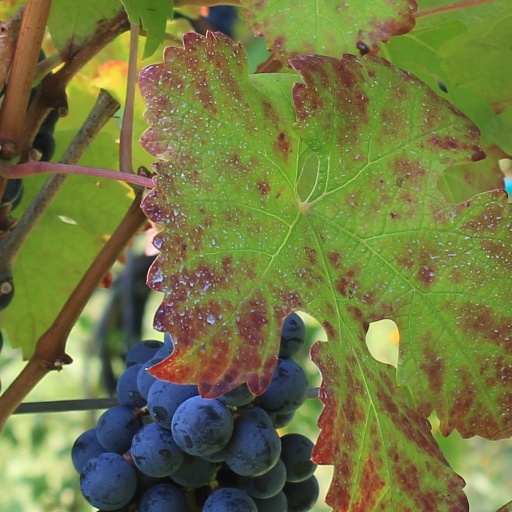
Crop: grape